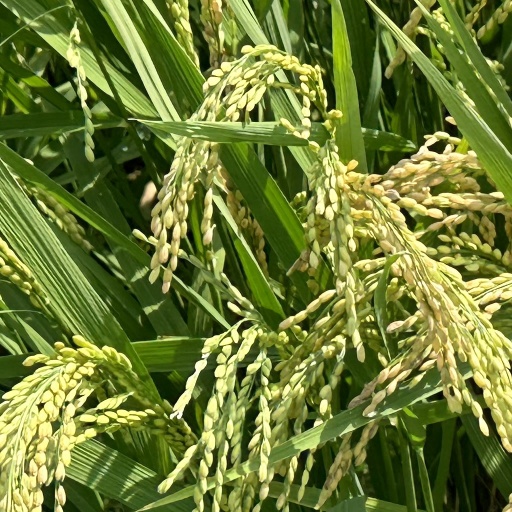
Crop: rice